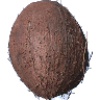
Label: cocos